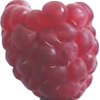
Label: raspberry